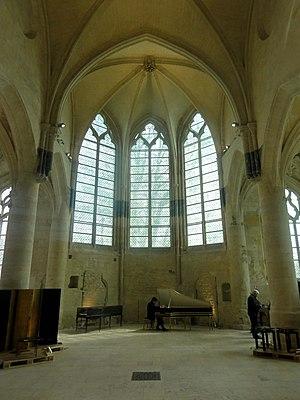
Intérieur de l'église - voir titre.
L'église Saint-Pierre est une ancienne église catholique située à Senlis, en France. Elle a été désaffectée à la Révolution et connut de différentes affectations, notamment celle de marché couvert. Salle polyvalente municipale depuis 1979, elle a été fermée au public en 2009 en raison de son mauvais état, puis rouverte en mai 2017 après huit années de travaux.